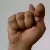
The image shows a hand gesture representing the letter 'T' in Indian Sign Language.